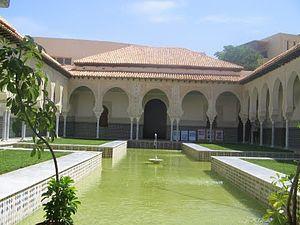
Le palais El Mechouar, est un complexe palatial royal zianide, situé à Tlemcen en Algérie. Construit au Moyen Âge par les sultans zianides en 1248. Mechouar — littéralement « aile du Conseil », « lieu de mouchawara », soit « conseils consultatifs » — doit son nom à la salle où se réunissaient les ministres autour du sultan de Tlemcen. L'usage du terme mechouar s'étend pour désigner en Andalousie et au Maghreb un palais-citadelle. Le complexe du Mechouar est un exemple d'art mauresque et andalou, et plus particulièrement du style zianide.